GE Honda HF120

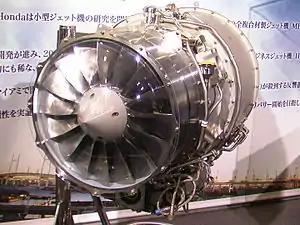

The GE Honda HF120 is a small turbofan for the light business jet market, the first engine to be produced by GE Honda Aero Engines.